Mitsubishi Eclipse

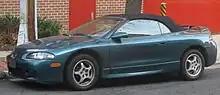
1997–1999 Mitsubishi Eclipse Spyder

The Eclipse was available in seven trim levels: Base [Only available in 1996.5 (mid-model year)], RS (Rally Sport), GS (Grand Sport), GS Spyder, GS-T (Grand Sport Turbo), GS-T Spyder, and GSX (Grand Sport X=AWD).